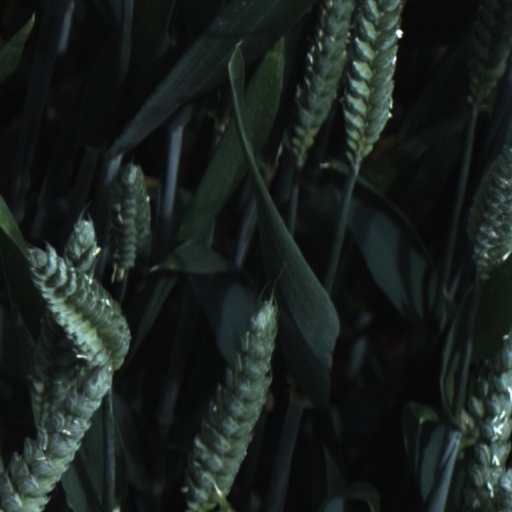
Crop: wheat